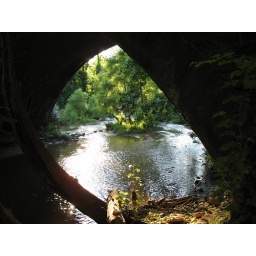
A view of the Brandywine River seen through the very old stone bridge in Mortonville, Pa.